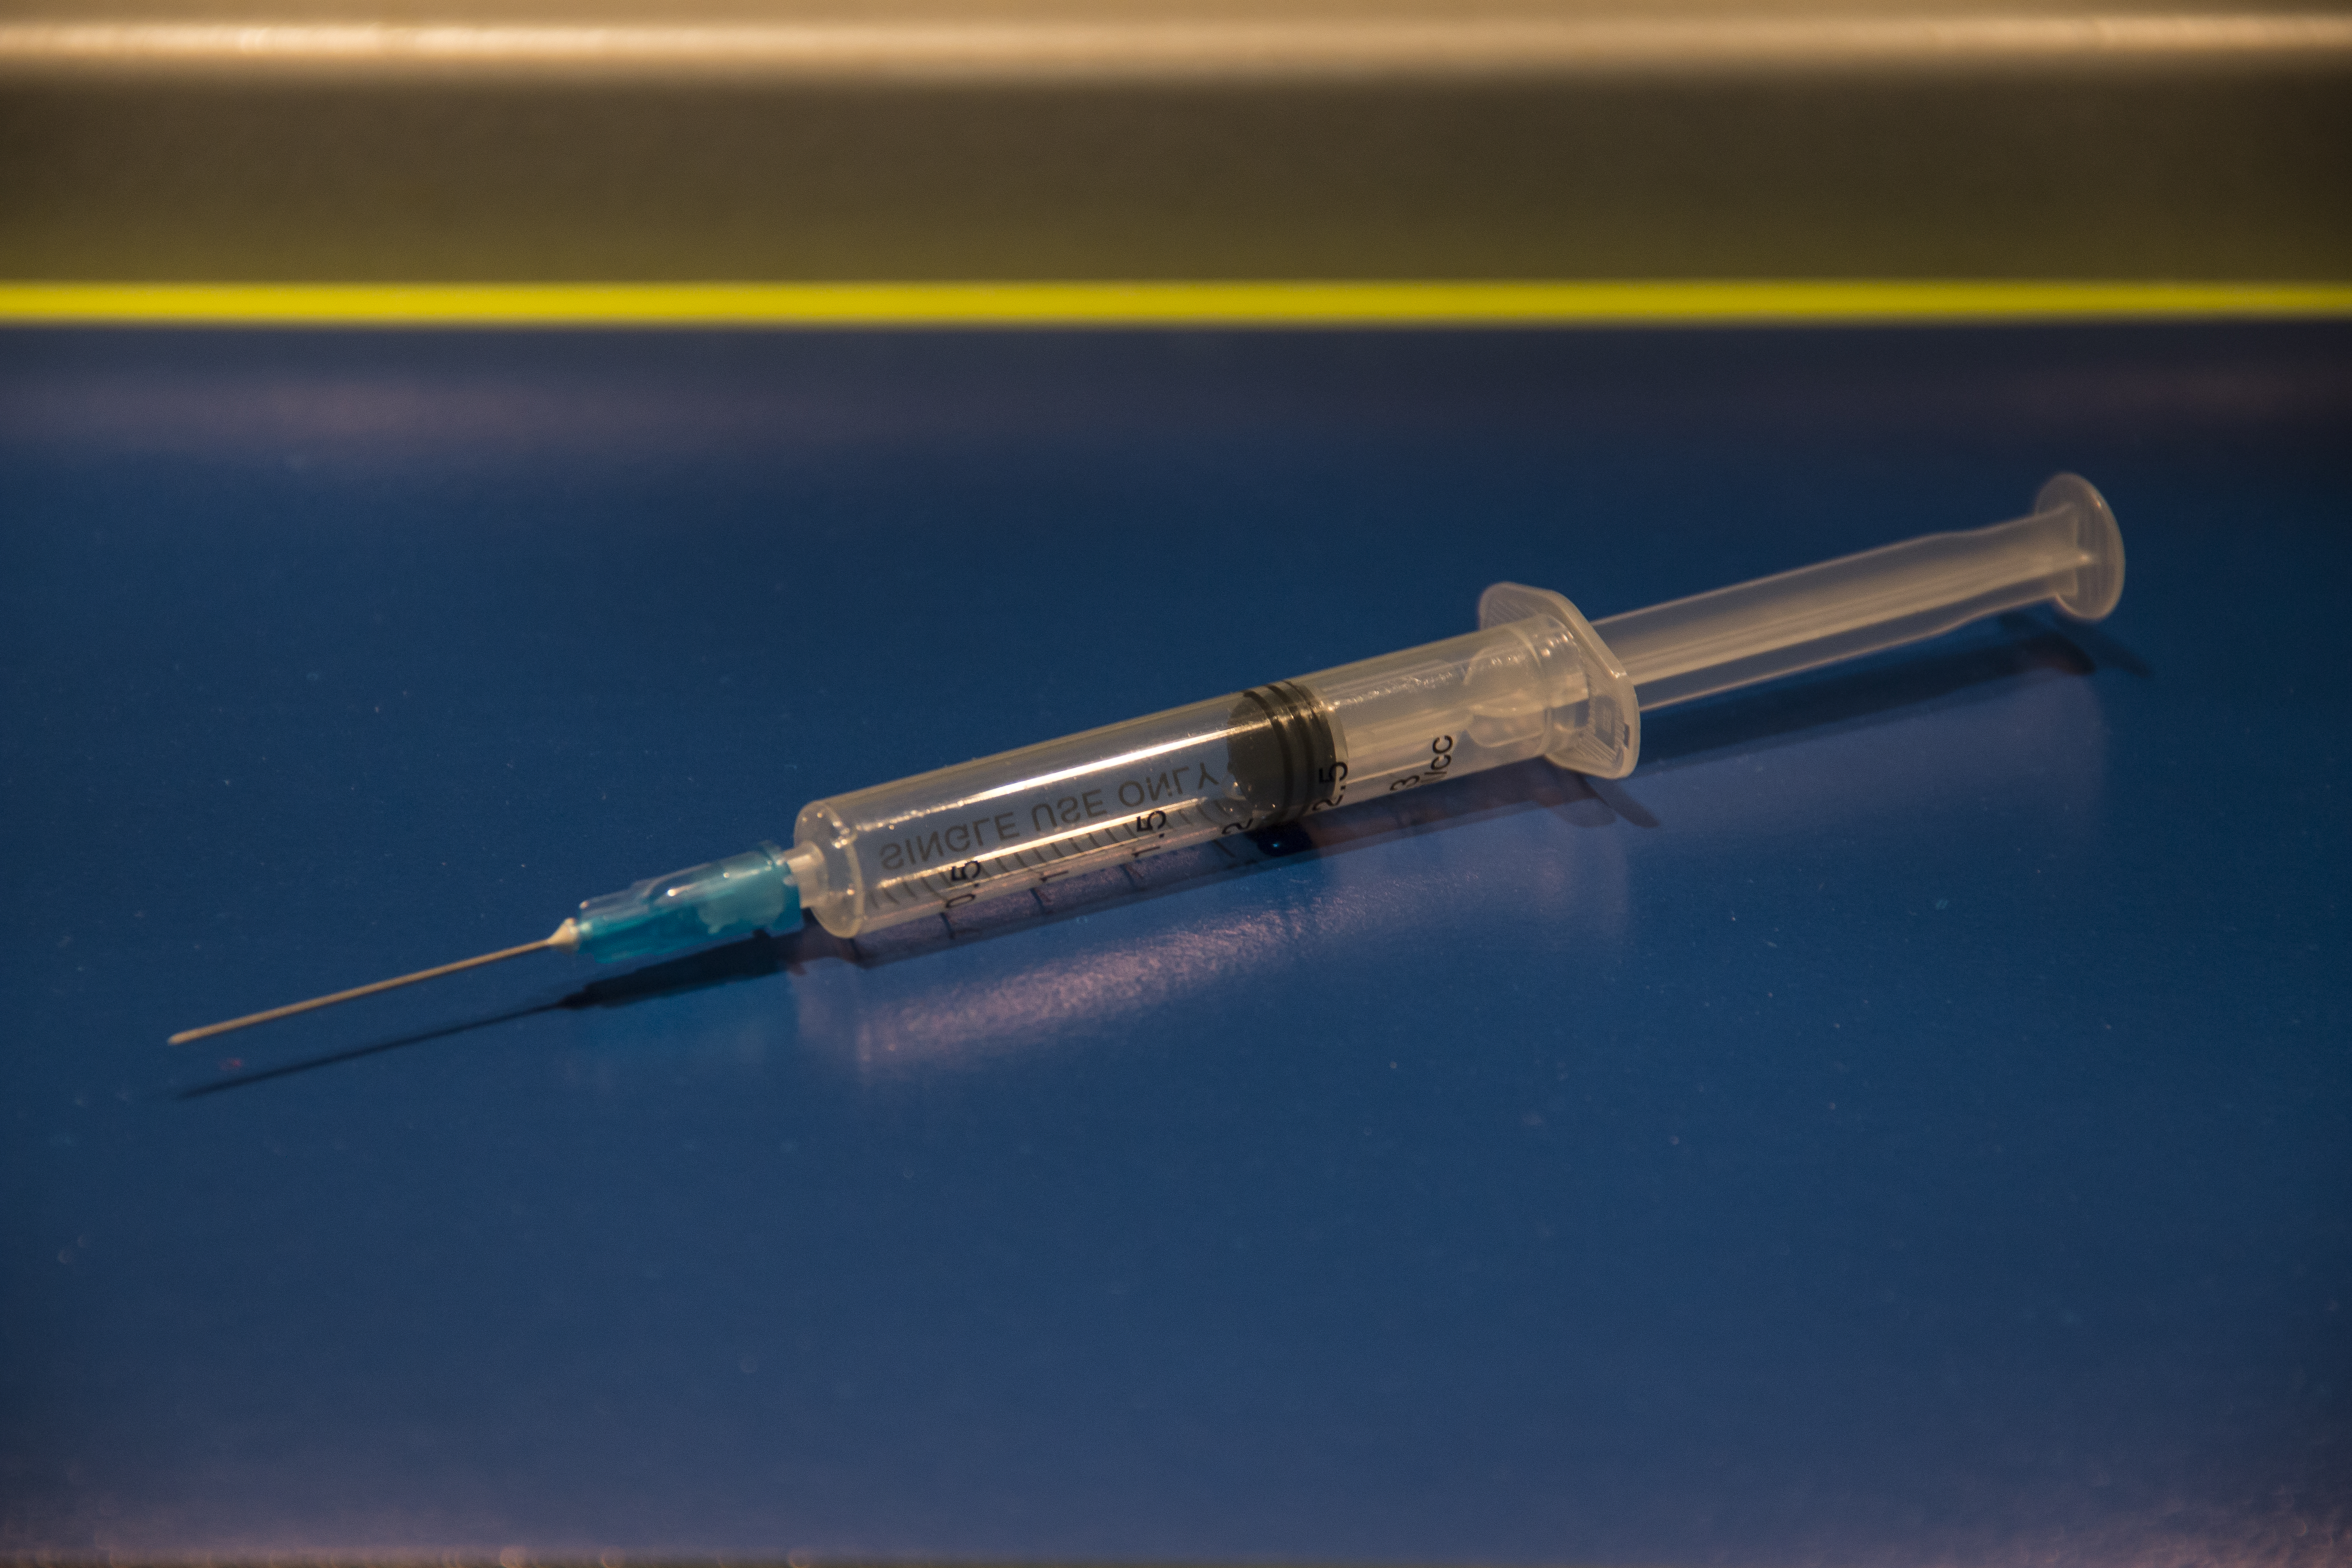
injector, cable, stationery, wire, Hypodermic needle, medical equipment, silver, medical, General supply